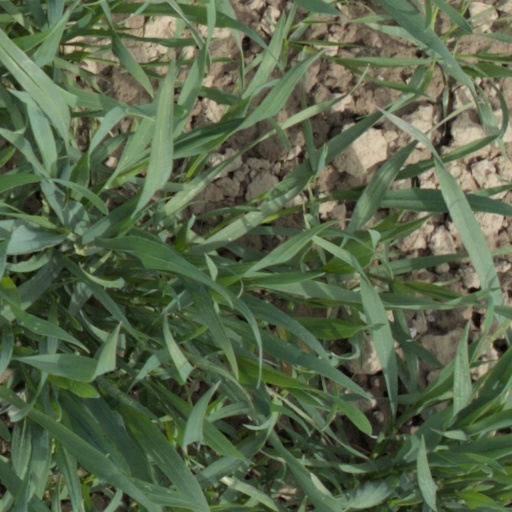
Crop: wheat